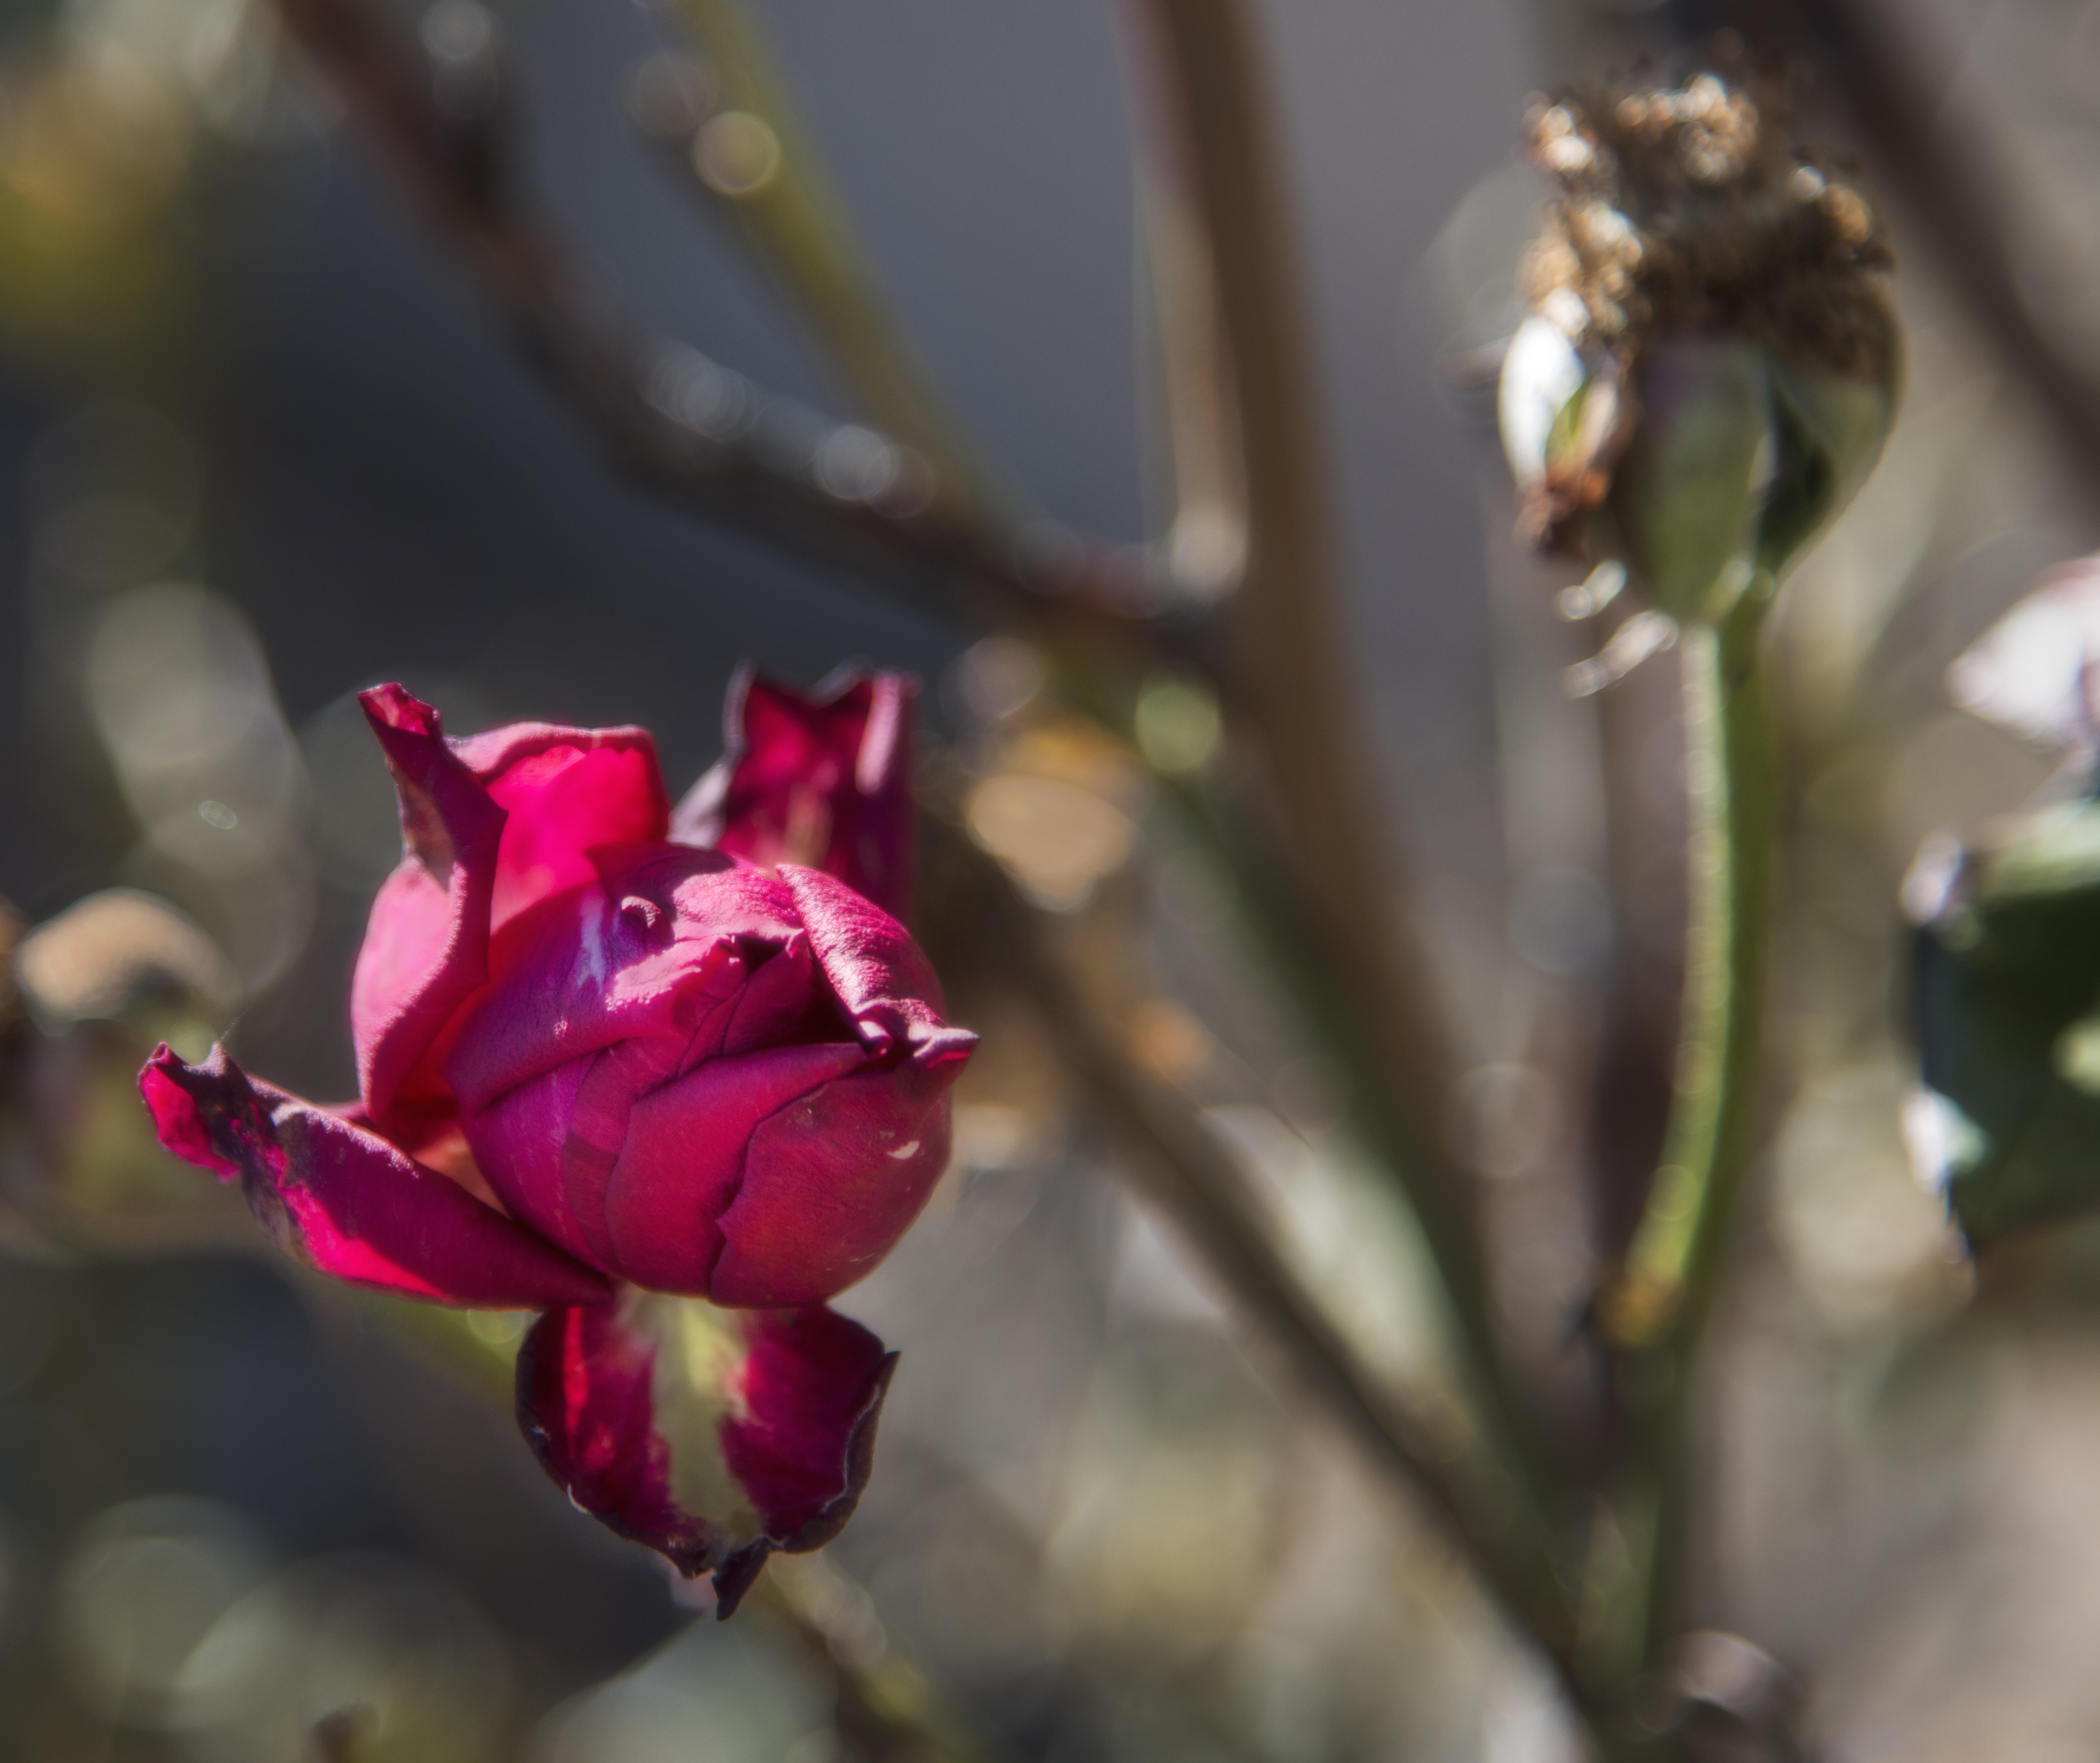
branch, blossom, plant, photography, leaf, flower, petal, rose, spring, botany, flora, close up, bud, nikond800e, macro photography, flowering plant, rose family, lastrose, plant stem, land plant